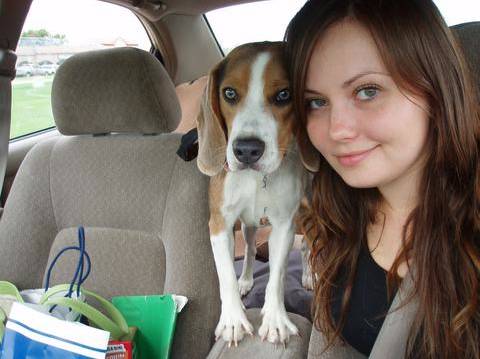
Label: dog